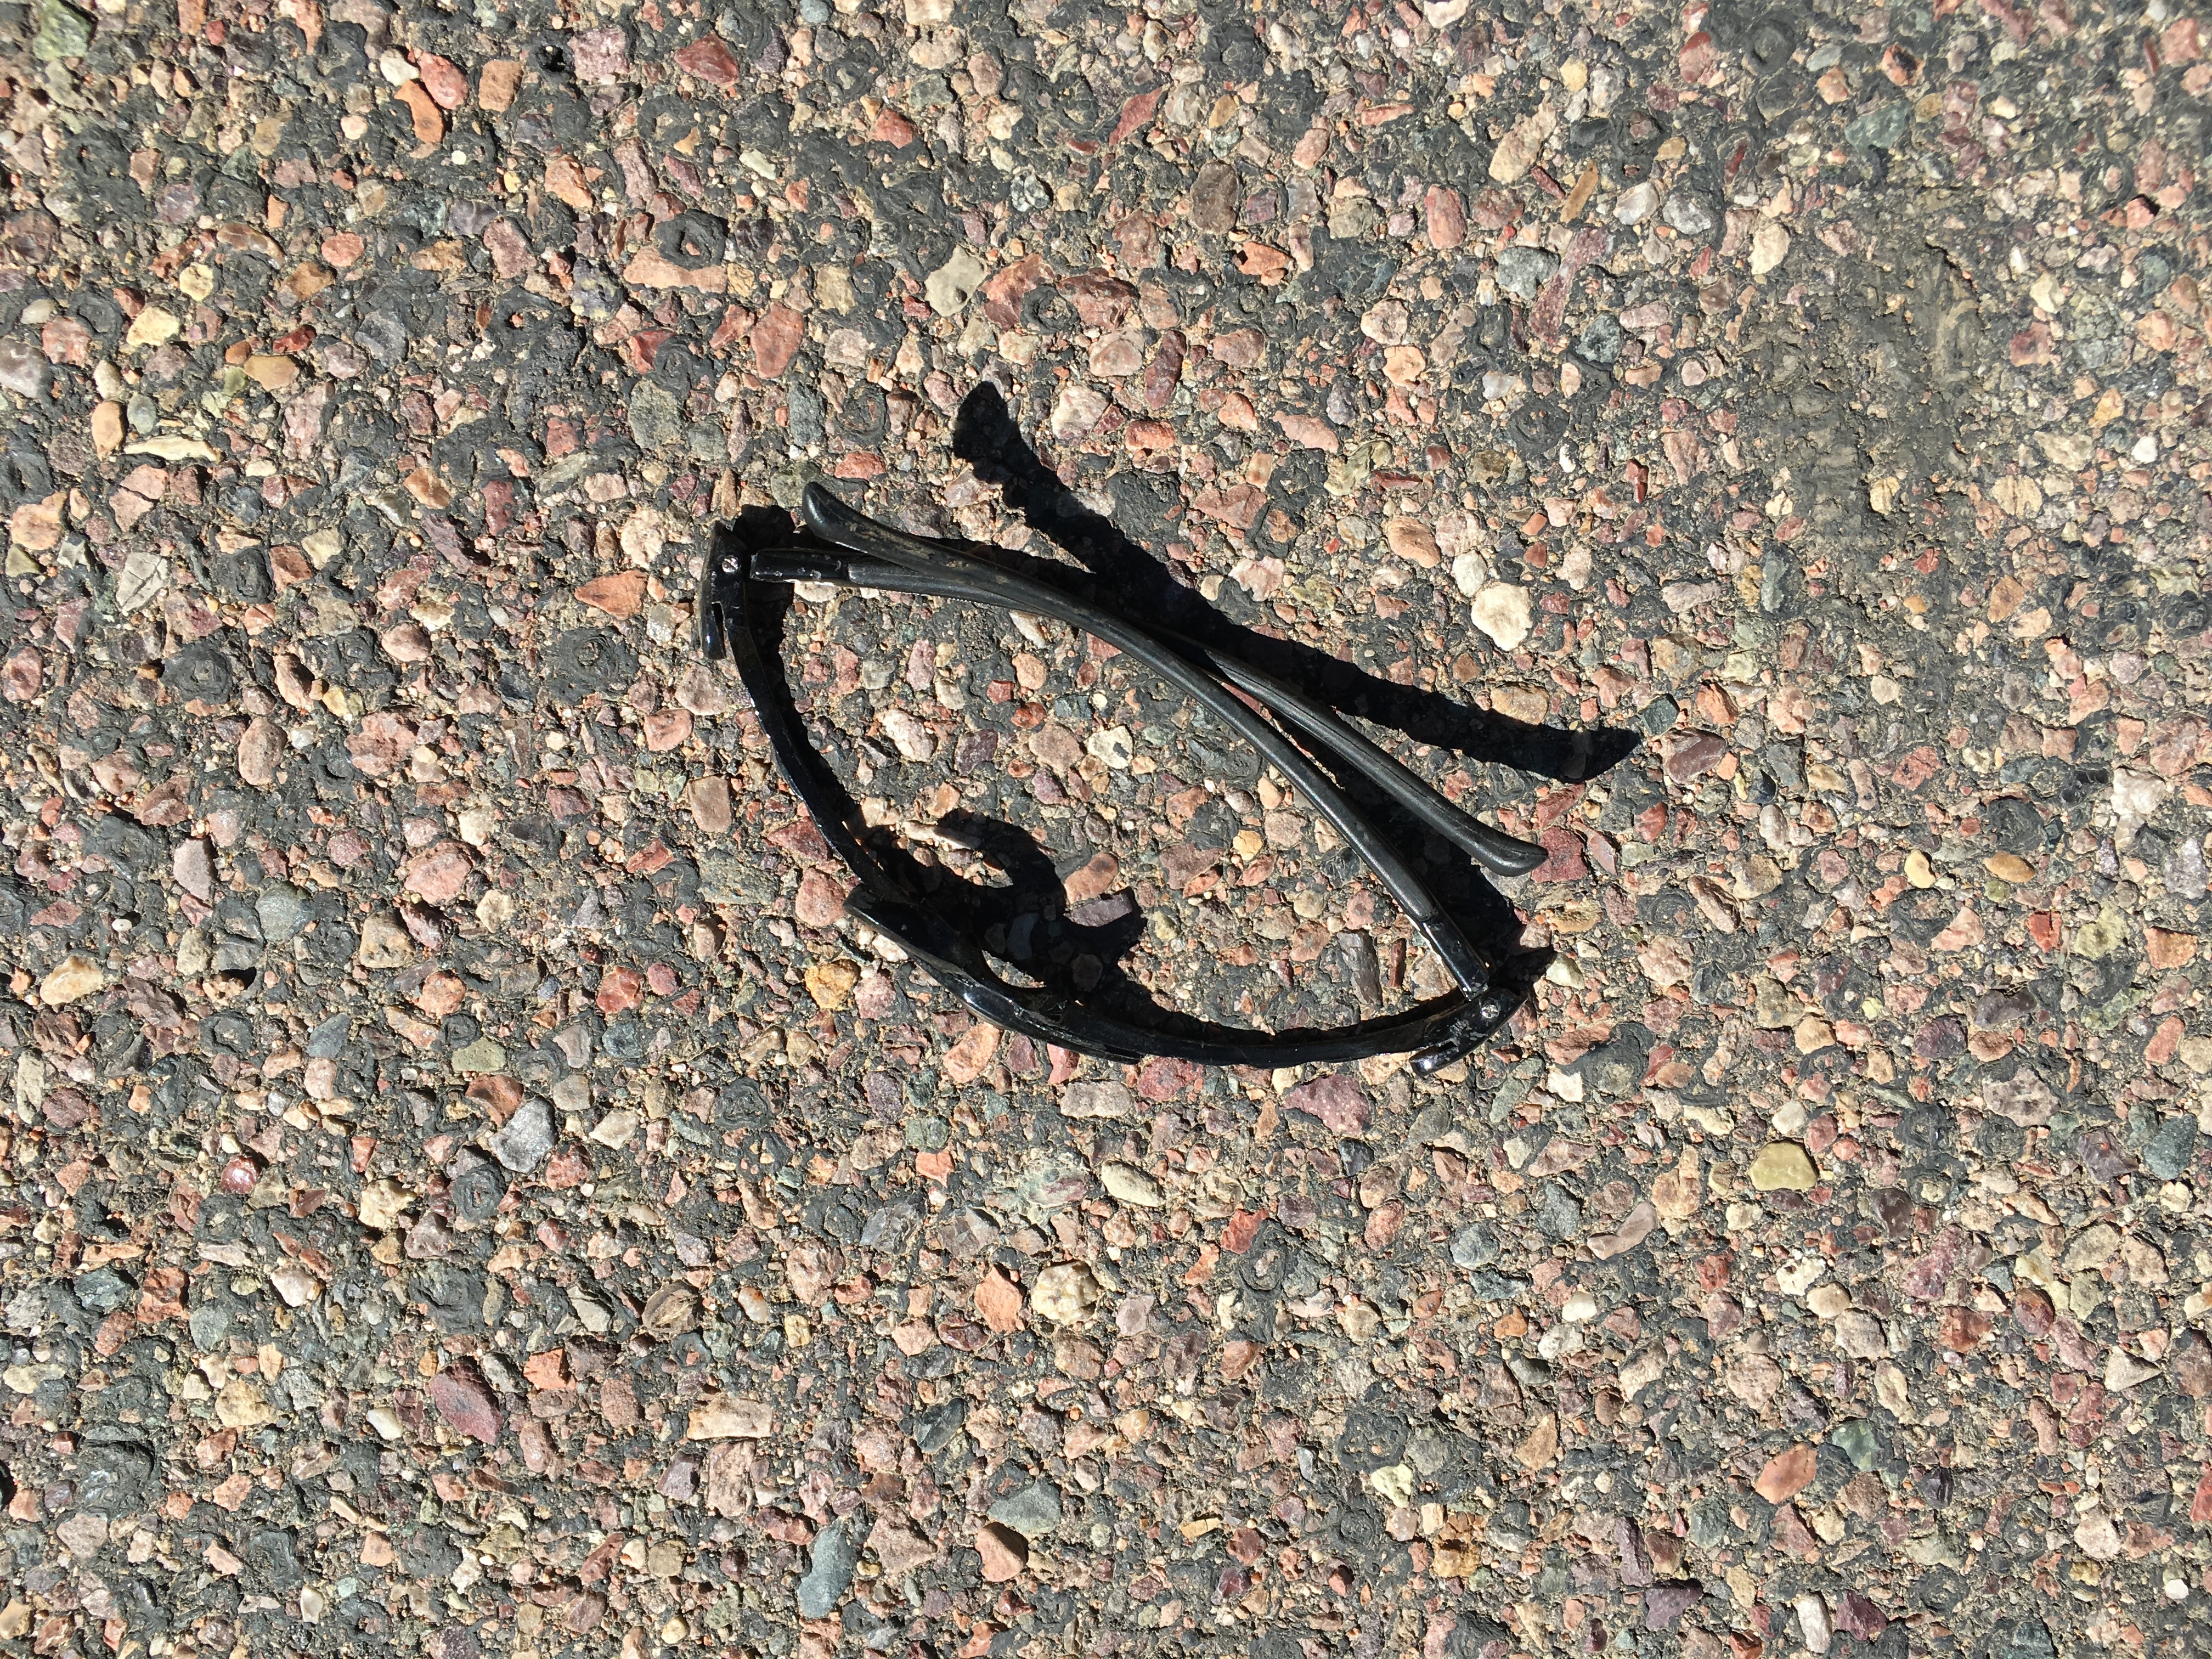
leaf, soil